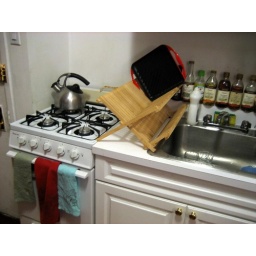
mini stove in a mini kitchen